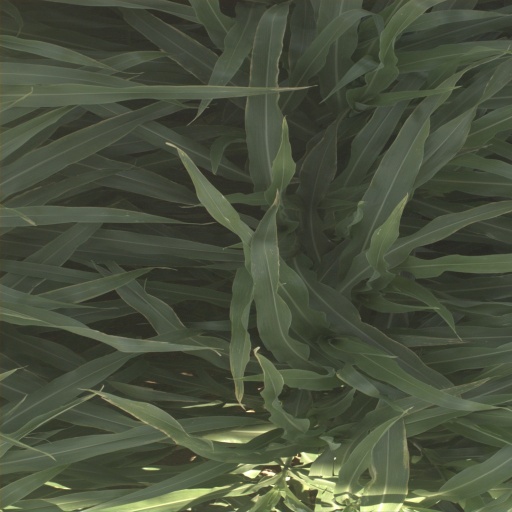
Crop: sorghum